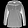
Label: Pullover